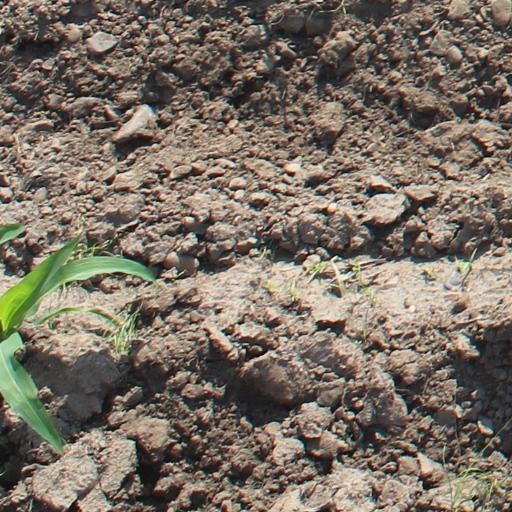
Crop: maize; corn